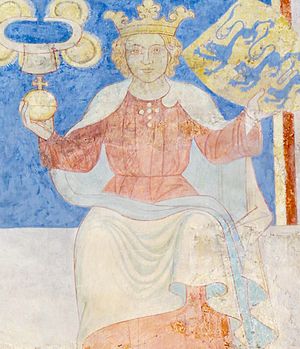
Valdemar den Unge
Valdemar den Unge, detalje fra Kongefrisen i Sankt Bendts Kirke, Ringsted, Sjælland
Valdemar den Unge var dansk medkonge 1215-1231. Han var eneste barn af Valdemar Sejr og dronning Dagmar.